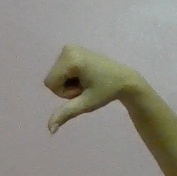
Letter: waw